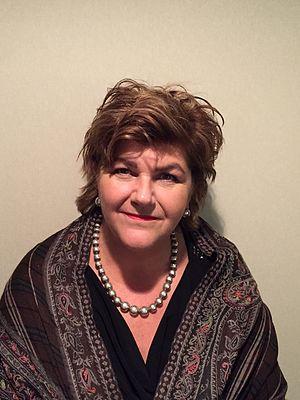
Gudrid "Gudie" Hutchings, née le 1ᵉʳ septembre 1959 à Corner Brook, est une femme politique canadienne, actuellement députée à la Chambre des communes du Canada. Elle représente la circonscription de Long Range Mountains, à Terre-Neuve-et-Labrador, sous la bannière du Parti libéral du Canada depuis les élections fédérales de 2015.